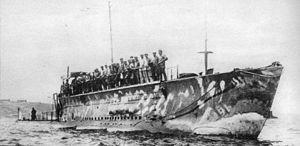
Cet article dresse la liste des sous-marins français de manière chronologique et selon leur classe. Seuls sont recensés les sous-marins militaires opérationnels construits en France ou utilisés par la Marine nationale.